Sergey Cherepanov

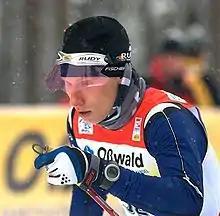
Sergey Cherepanov at the Tour de Ski 2010

Sergey Cherepanov (born January 25, 1986, in Ridder) is a Kazakhstani cross-country skier who has competed since 2001. His best World Cup finish was third in a 15 km event in Finland in 2008.